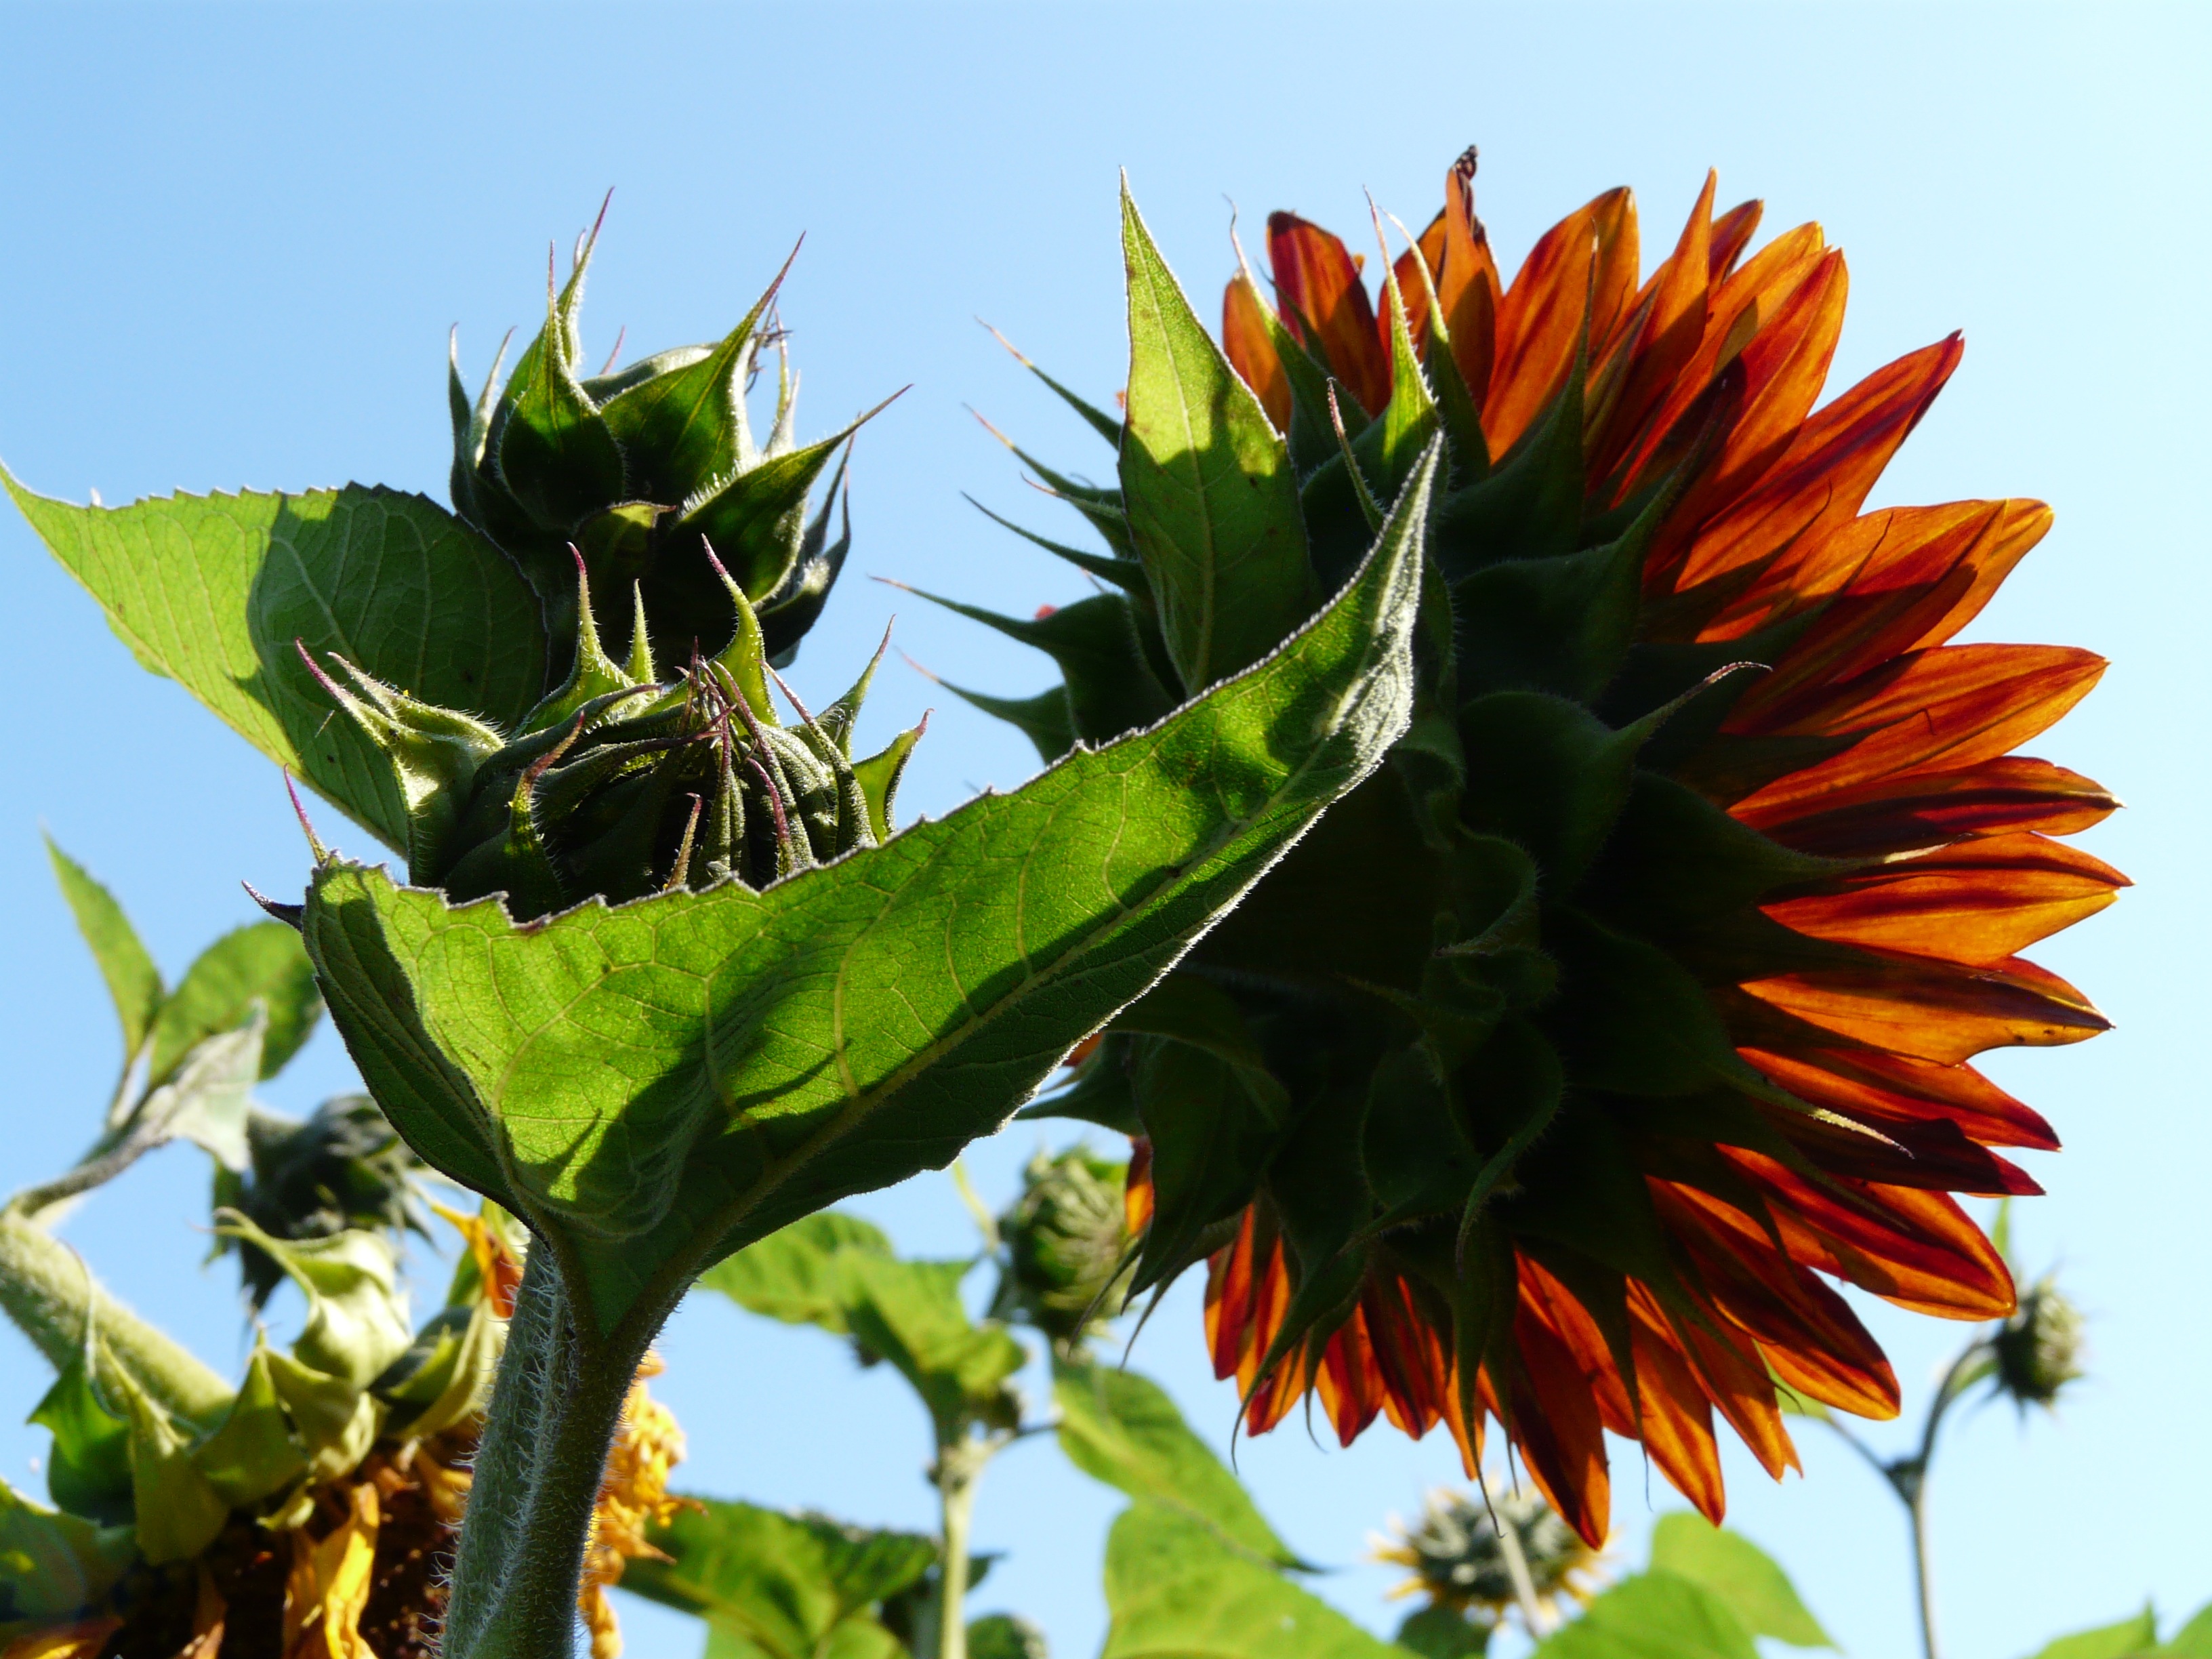
light, plant, sky, sun, leaf, flower, summer, foliage, orange, green, heaven, produce, botany, yellow, garden, flora, sunflower, wildflower, flowers, bright, thistle, ticket, flowering plant, daisy family, brindle, annual plant, plant stem, land plant